External ballistics

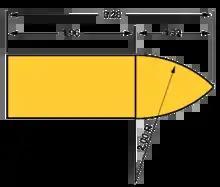
G1 shape standard projectile. All measurements in calibers/diameters.

Mathematical models, such as computational fluid dynamics, are used for calculating the effects of drag or air resistance; they are quite complex and not yet completely reliable, but research is ongoing. The most reliable method, therefore, of establishing the necessary projectile aerodynamic properties to properly describe flight trajectories is by empirical measurement.